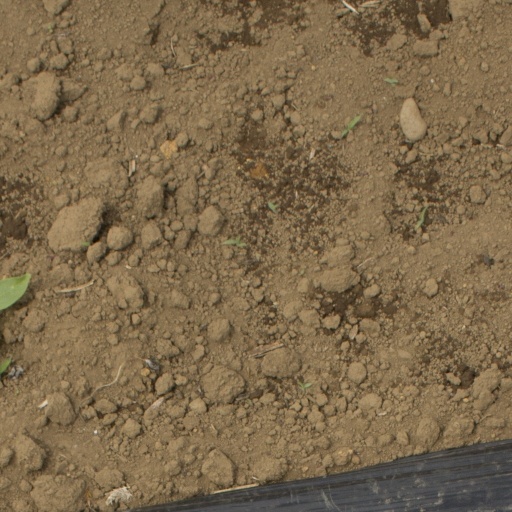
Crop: Jerusalem artichoke